2011 El Reno–Piedmont tornado

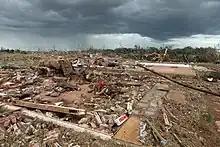
Concrete slab foundations of homes are covered in shredded debris, with a dark and cloudy sky behind them.

According to the National Weather Service, the tornado is believed to have caused its maximum amount of damage just after crossing I-40. There, the tornado struck the Cactus 117 oil drilling rig site at EF5 intensity, completely destroying it. When it hit, the rig's pipes and drill head were inserted deep in the well's borehole, which provided the drilling pipe with of downforce. Despite this, and despite the fact that the drilling rig weighed 862 metric tons—or almost two million pounds—the rig was toppled onto its side and rolled several times. The well's blowout preventer was left bent at a 30-degree angle to the north. Elsewhere on the site, vehicles and cargo containers were lofted into the air and tossed.